Bluffton Mound site

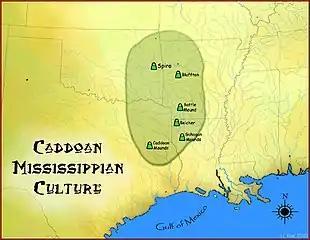
Map of the Caddoan Mississippian culture and some important sites, including the Bluffton Mound Site

The Bluffton Mound Site is a Caddoan Mississippian culture archaeological site in Yell County, Arkansas on the Fourche La Fave River.